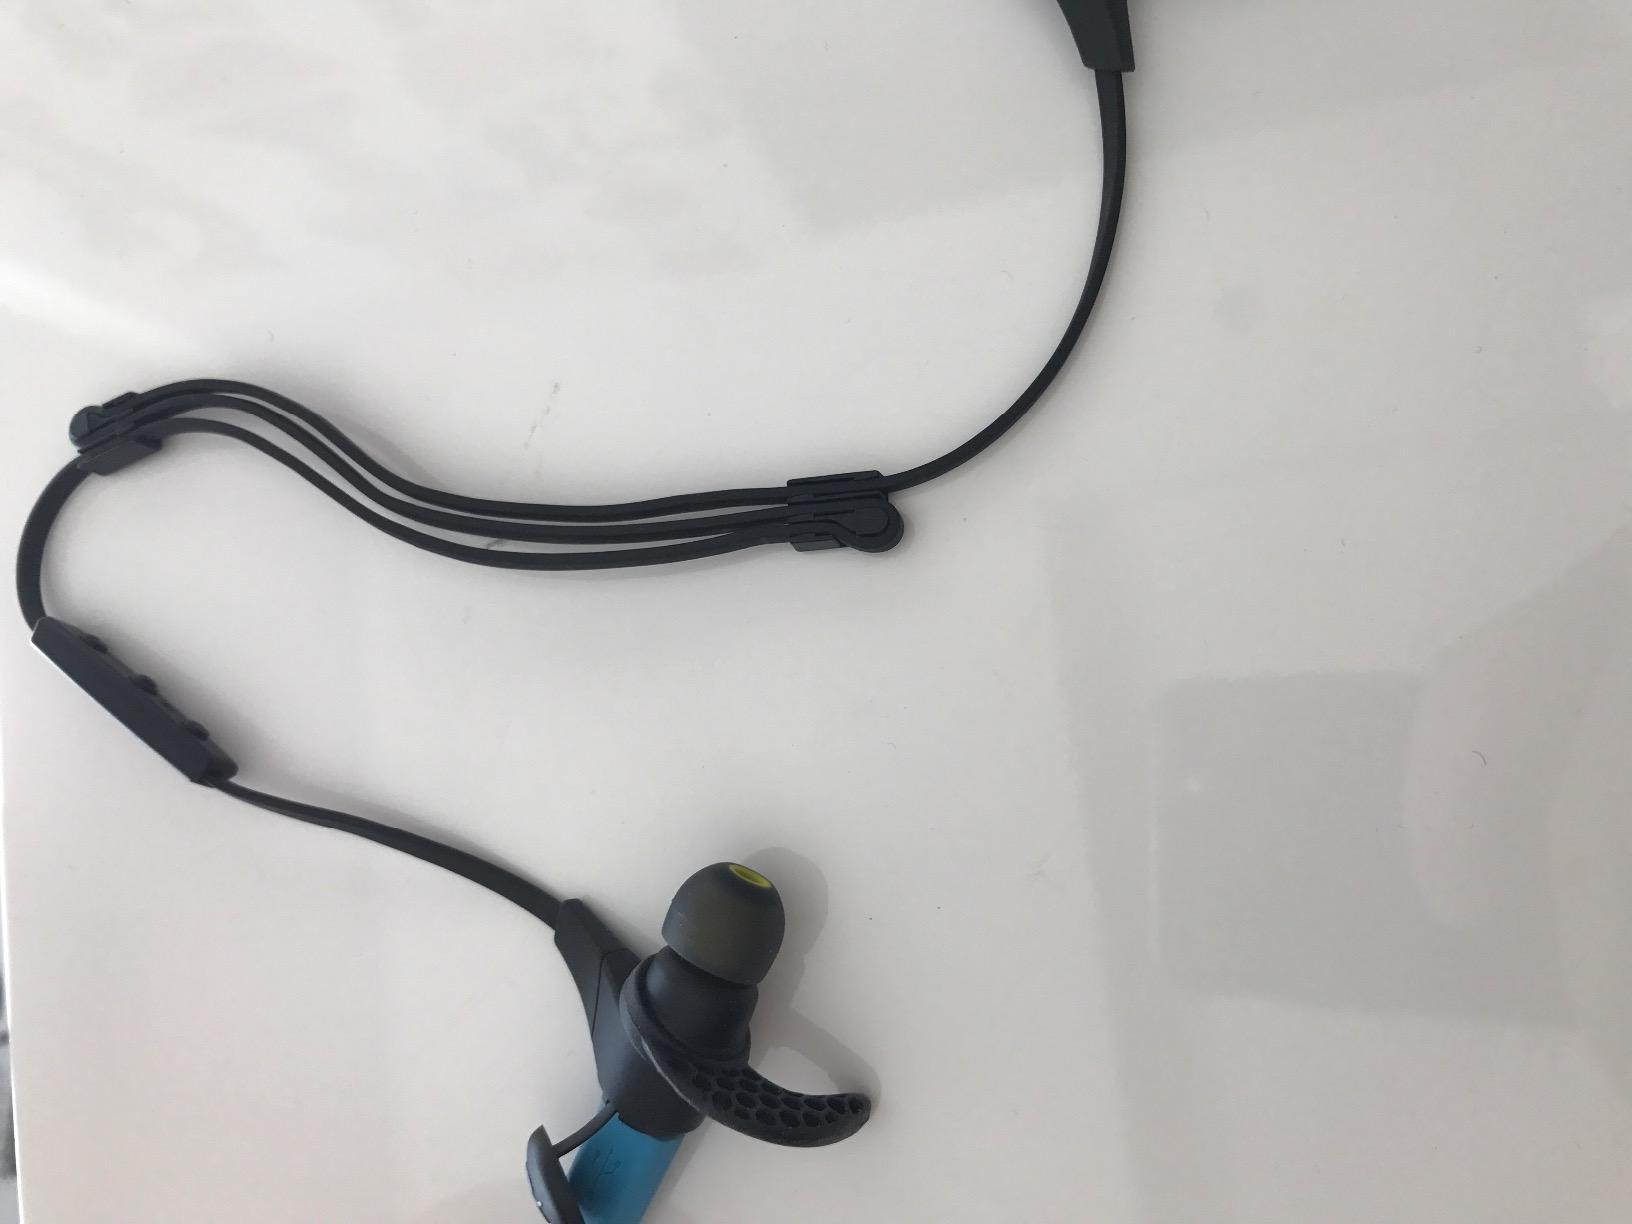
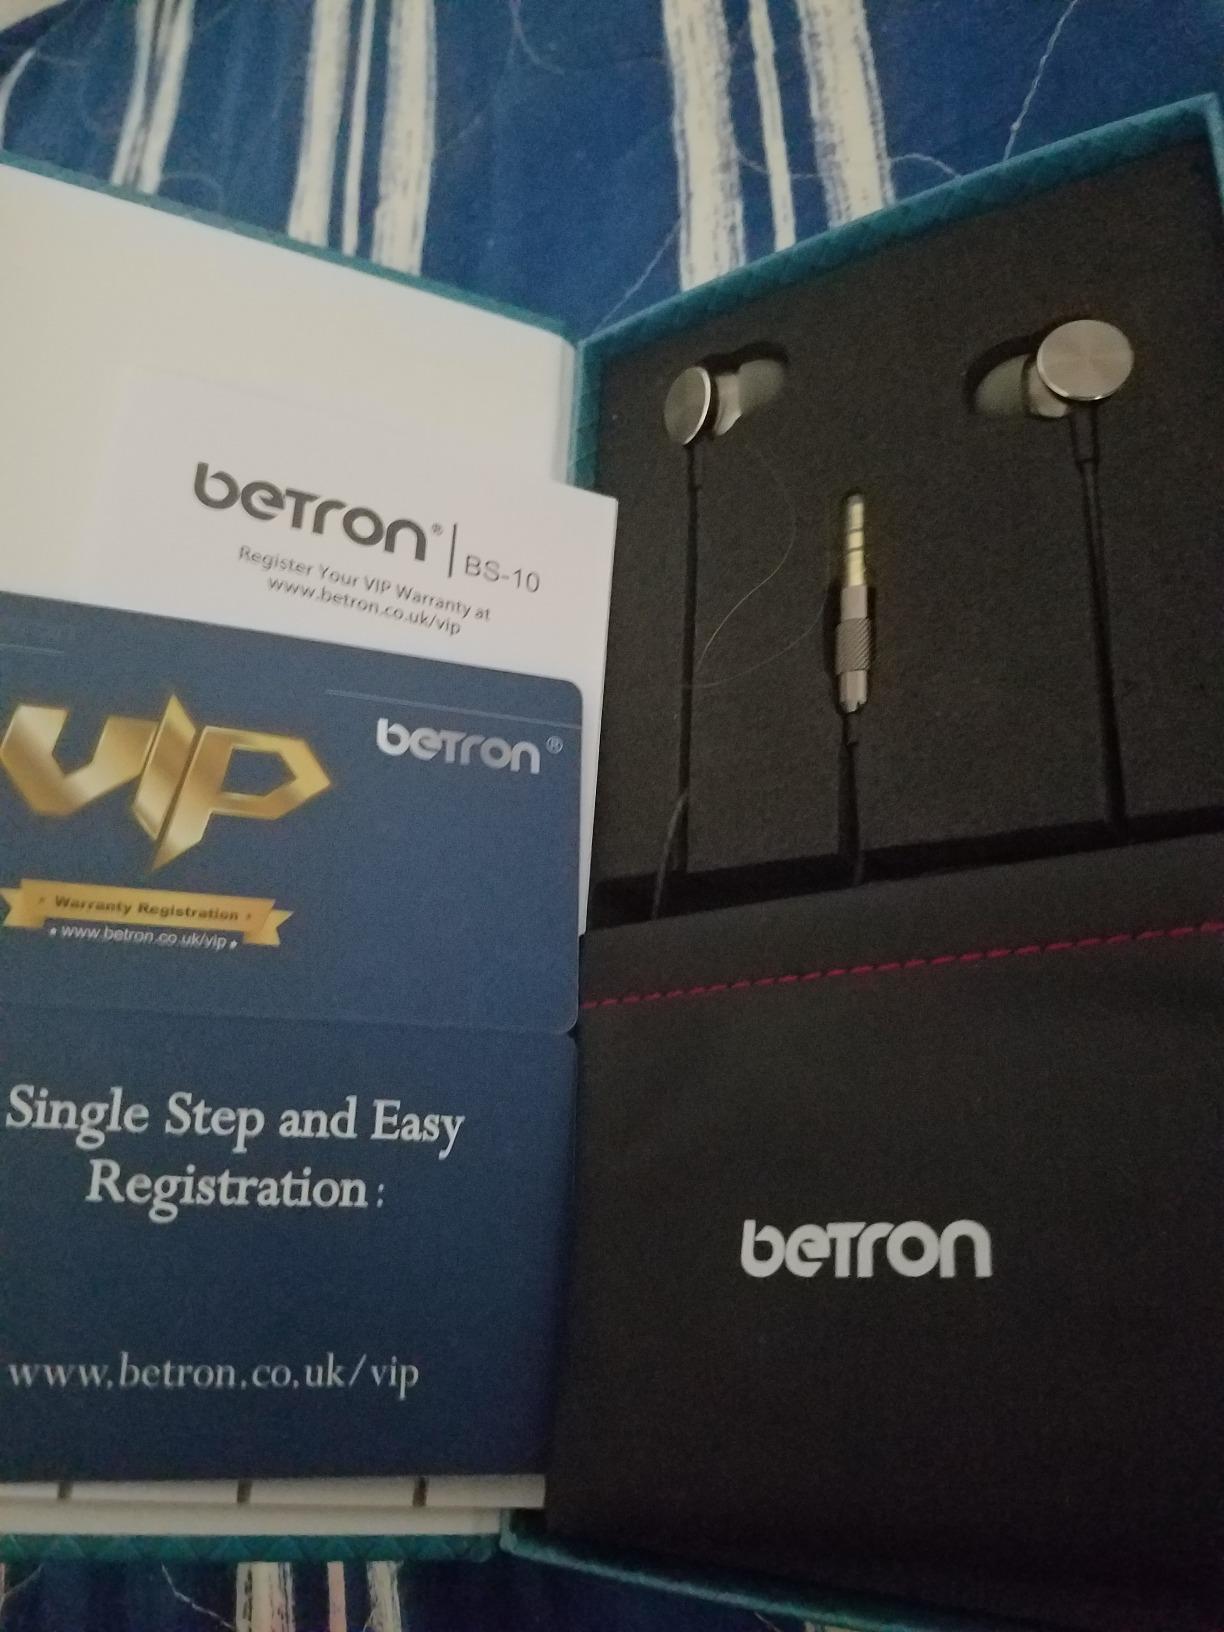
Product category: headphones
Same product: no